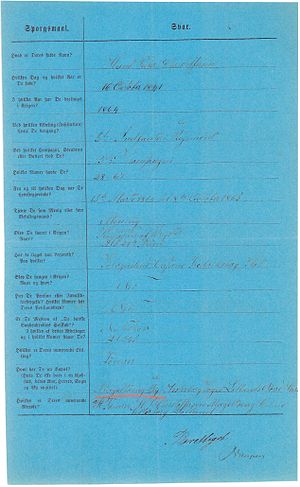
Erindringsmedaljen for Krigen 1864 / Ansøgning
Ansøgning om Erindringsmedaljen for krigsdeltagelse i krigen 1864
Rigsarkivet. Krigsministeriet. Ansøgning om Erindringsmedaljen for krigsdeltagelse i krigen 1864
Erindringsmedaljen for Krigen 1864 er en medalje, man kunne ansøge om at få tildelt, hvis man enten i Hæren eller i Søværnet havde deltaget i felttoget 1864 – også kendt som 2. Slesvigske Krig. Medaljen blev indstiftet af Christian 9. den 10. juni 1875 og blev administreret af Krigsministeriet. Krigsministeriets notater indikerede, at der var 53.000 berettigede til medaljen, foruden de 5.000 ansøgninger, som Marineministeriet havde registreret.